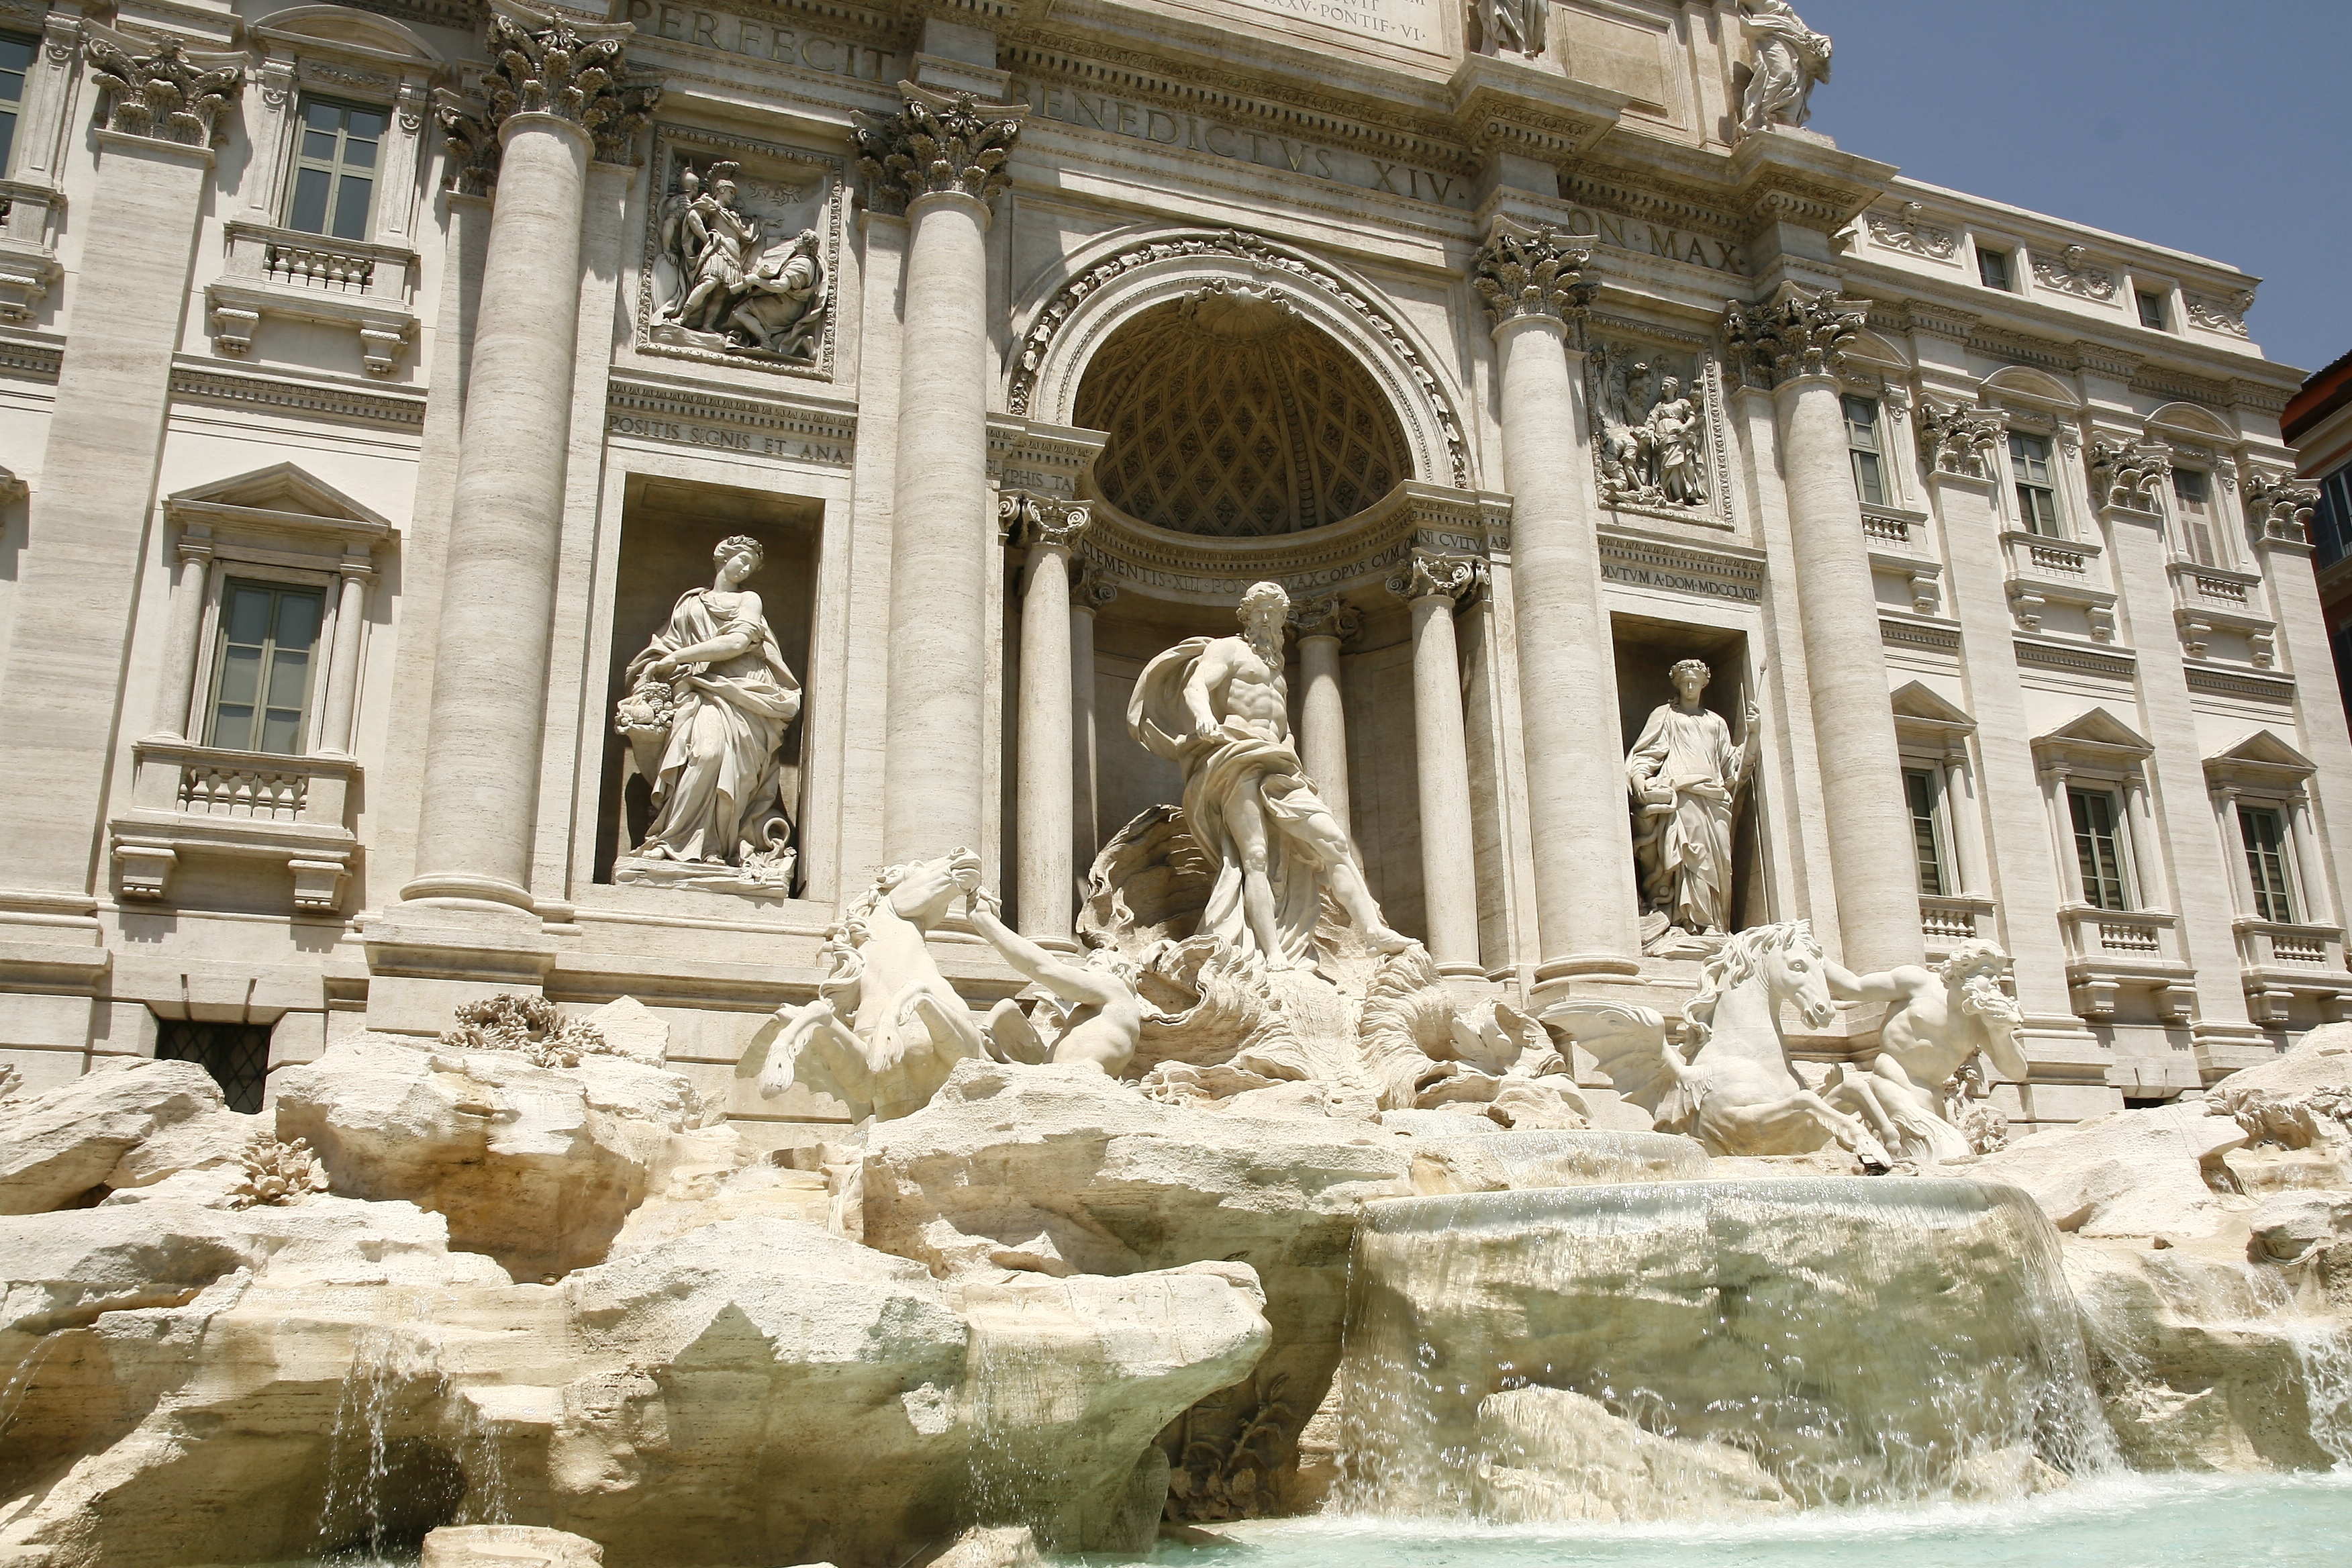
water, palace, monument, statue, column, landmark, italy, facade, trevi fountain, sculpture, art, rome, temple, history, water feature, ancient rome, ancient history, human settlement, ancient roman architecture